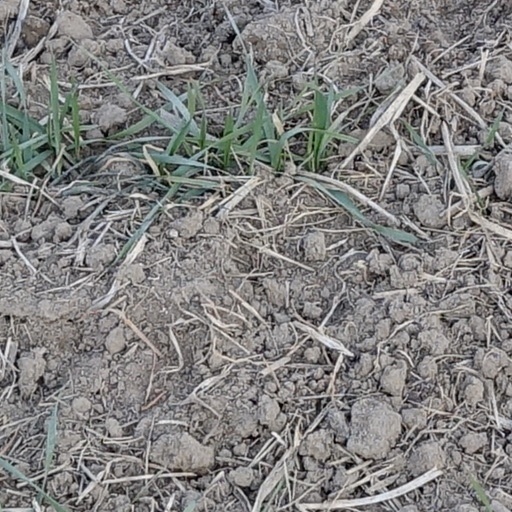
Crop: wheat